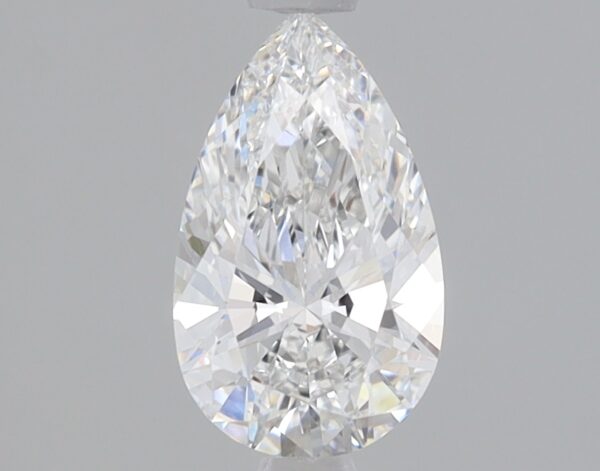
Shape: pear
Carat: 0.83
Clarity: VVS2
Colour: E
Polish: EX
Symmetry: VG
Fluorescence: NONE
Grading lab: IGI
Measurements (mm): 8.7 x 5.19 x 3.15